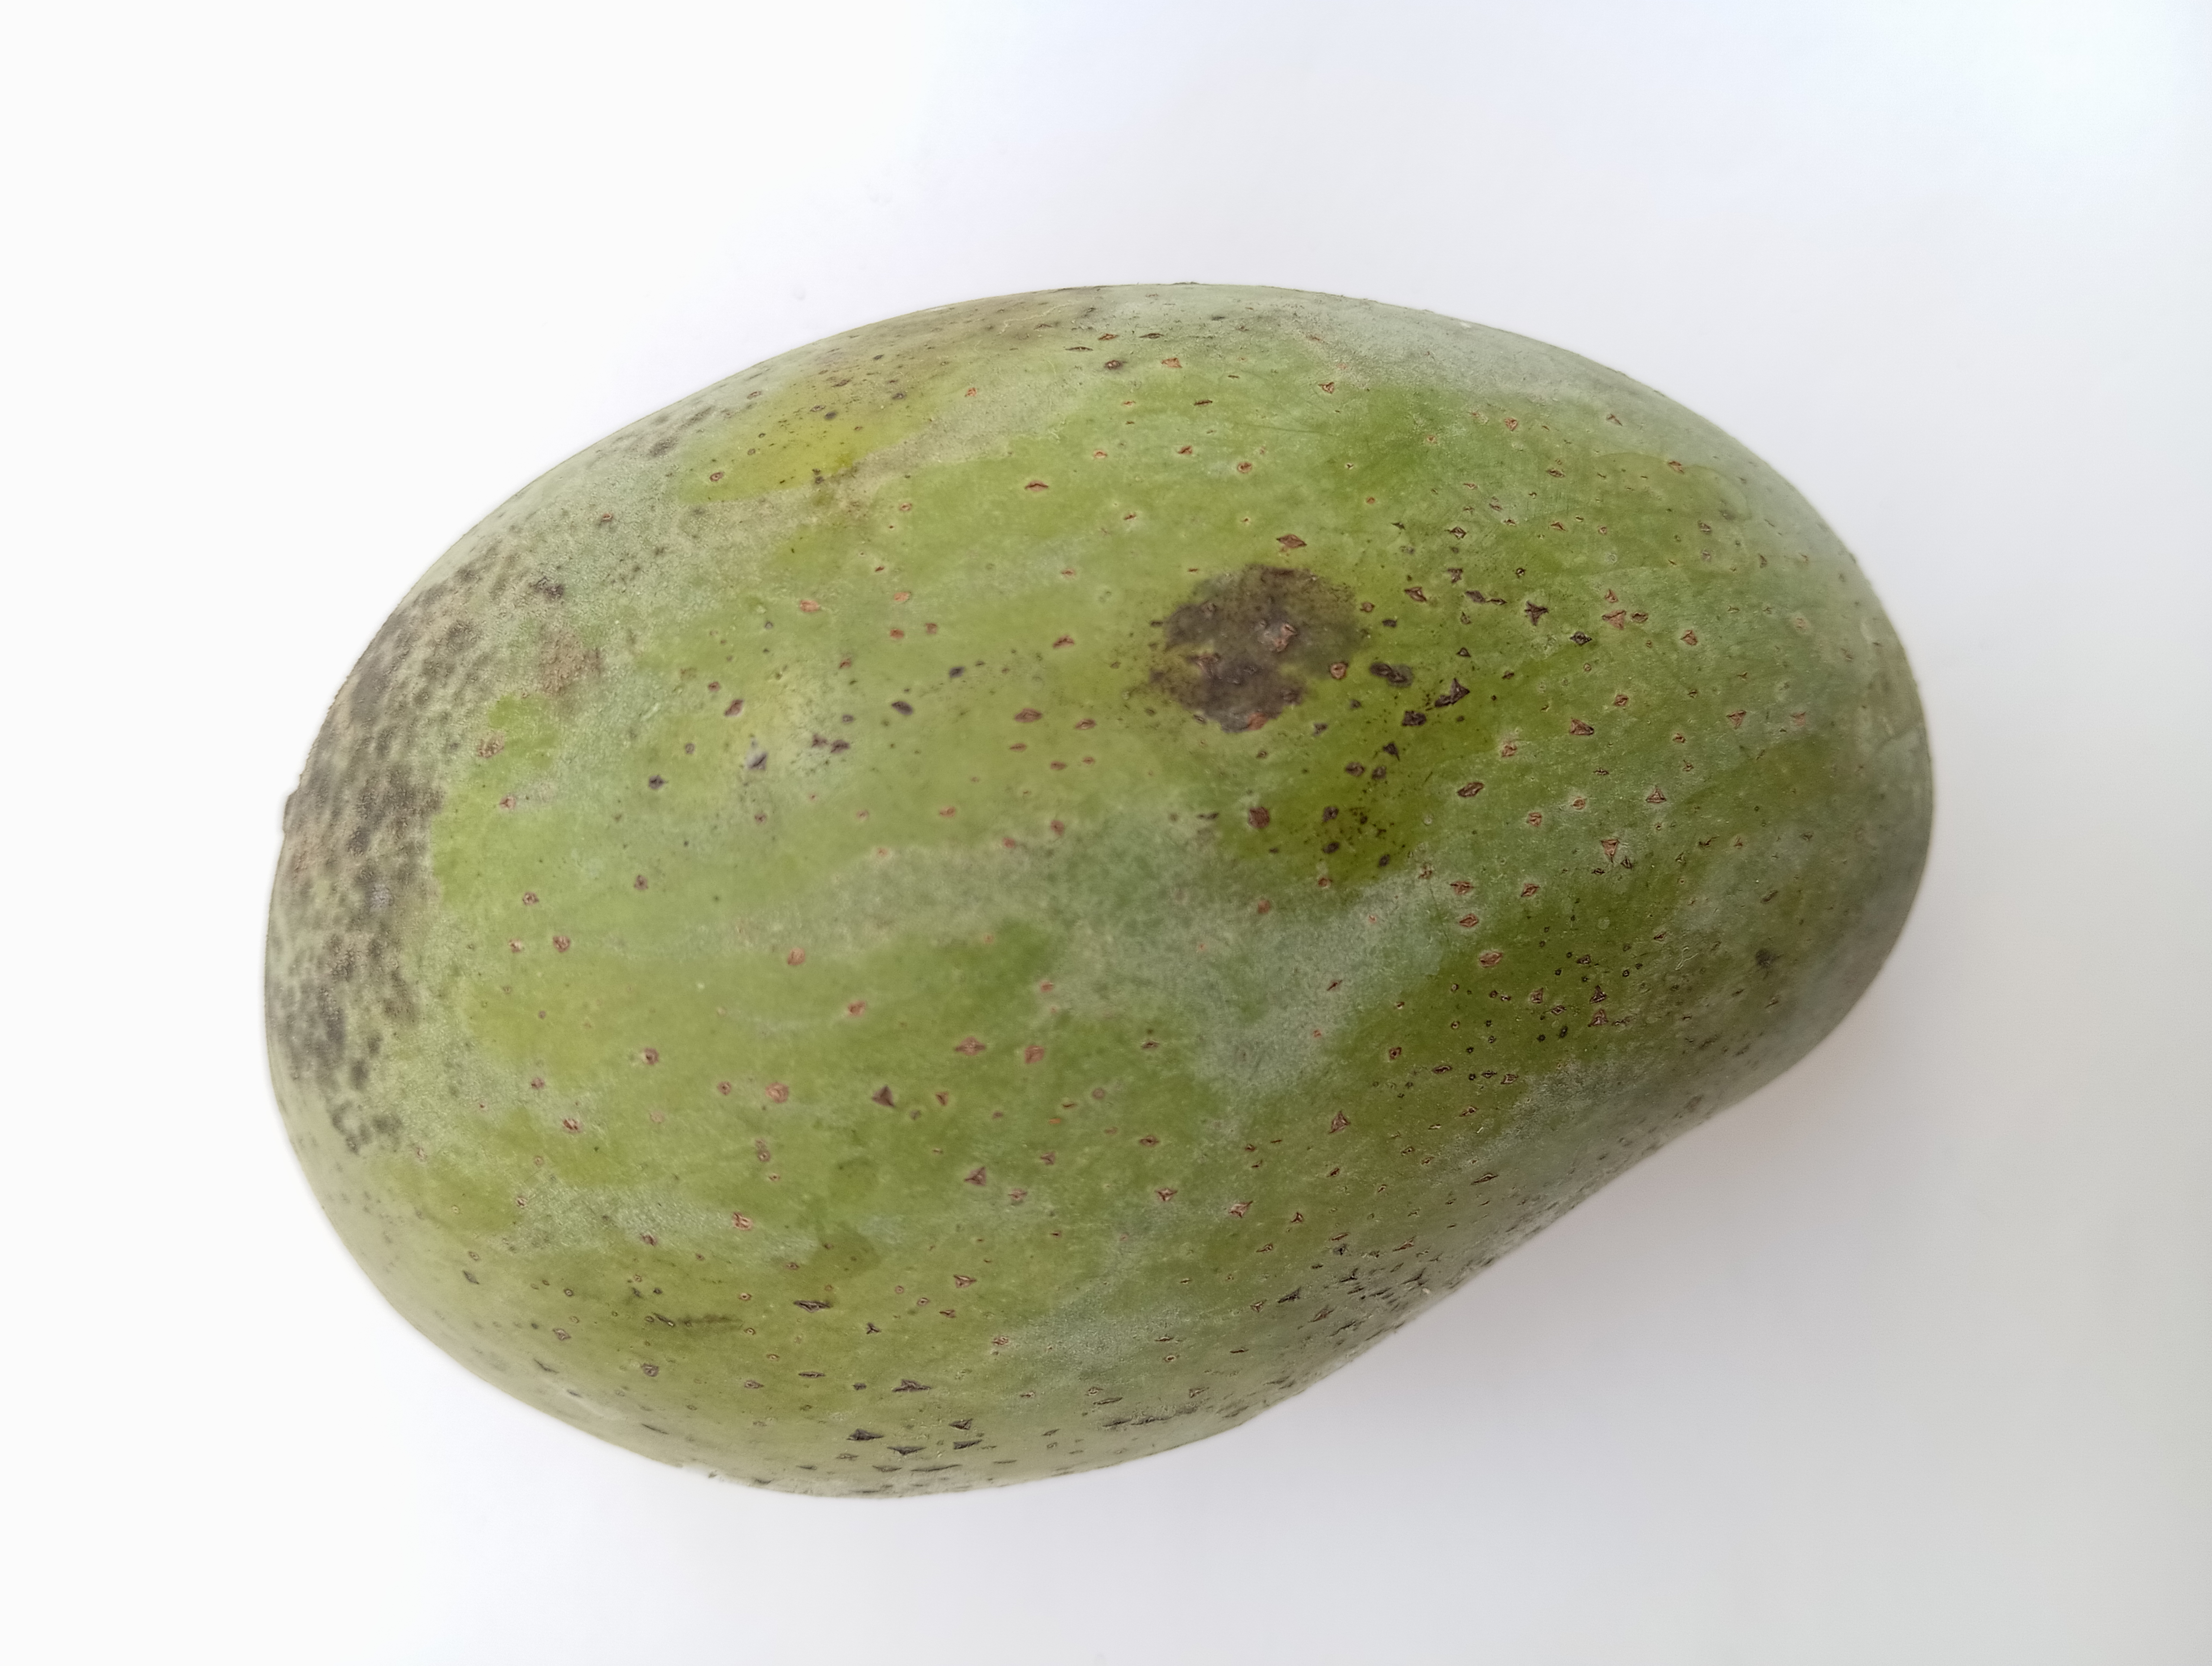
Mango variety: Amrapali